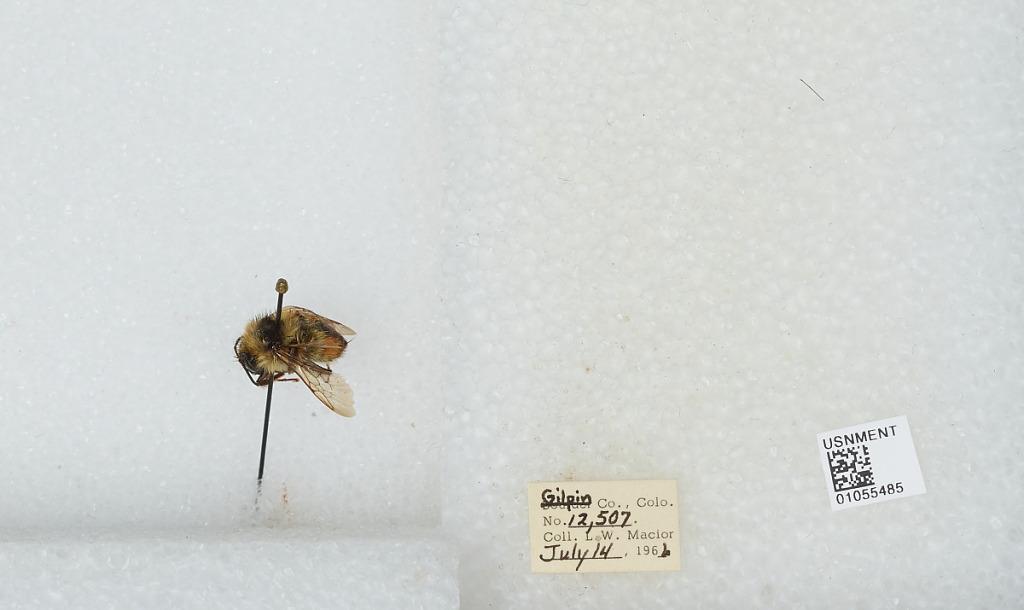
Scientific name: Bombus (Pyrobombus) bifarius Cresson
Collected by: L. Macior
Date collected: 1966-7-14
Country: United States
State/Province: Colorado
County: Gilpin
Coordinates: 39.86, -105.52